Karlheinz Böhm

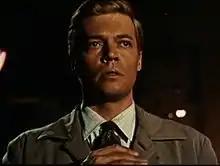
Karlheinz Böhm in "Peeping Tom" 1960

During 1974 and 1975, Böhm appeared prominently in four consecutive films from prolific New German Cinema director Rainer Werner Fassbinder: "Martha", "Effi Briest", "Faustrecht der Freiheit" ("Fox and His Friends"), and "Mutter Küsters' Fahrt zum Himmel " ("Mother Küsters' Trip to Heaven").